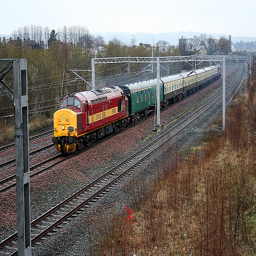
A train coming down the tracks on a cloudy day
A train traveling down train tracks near a forest.
a train moving a long the middle railway
THERE IS A TRAIN THAT IS ON THE TRACKS
A train engine riding down a track carrying many carts.